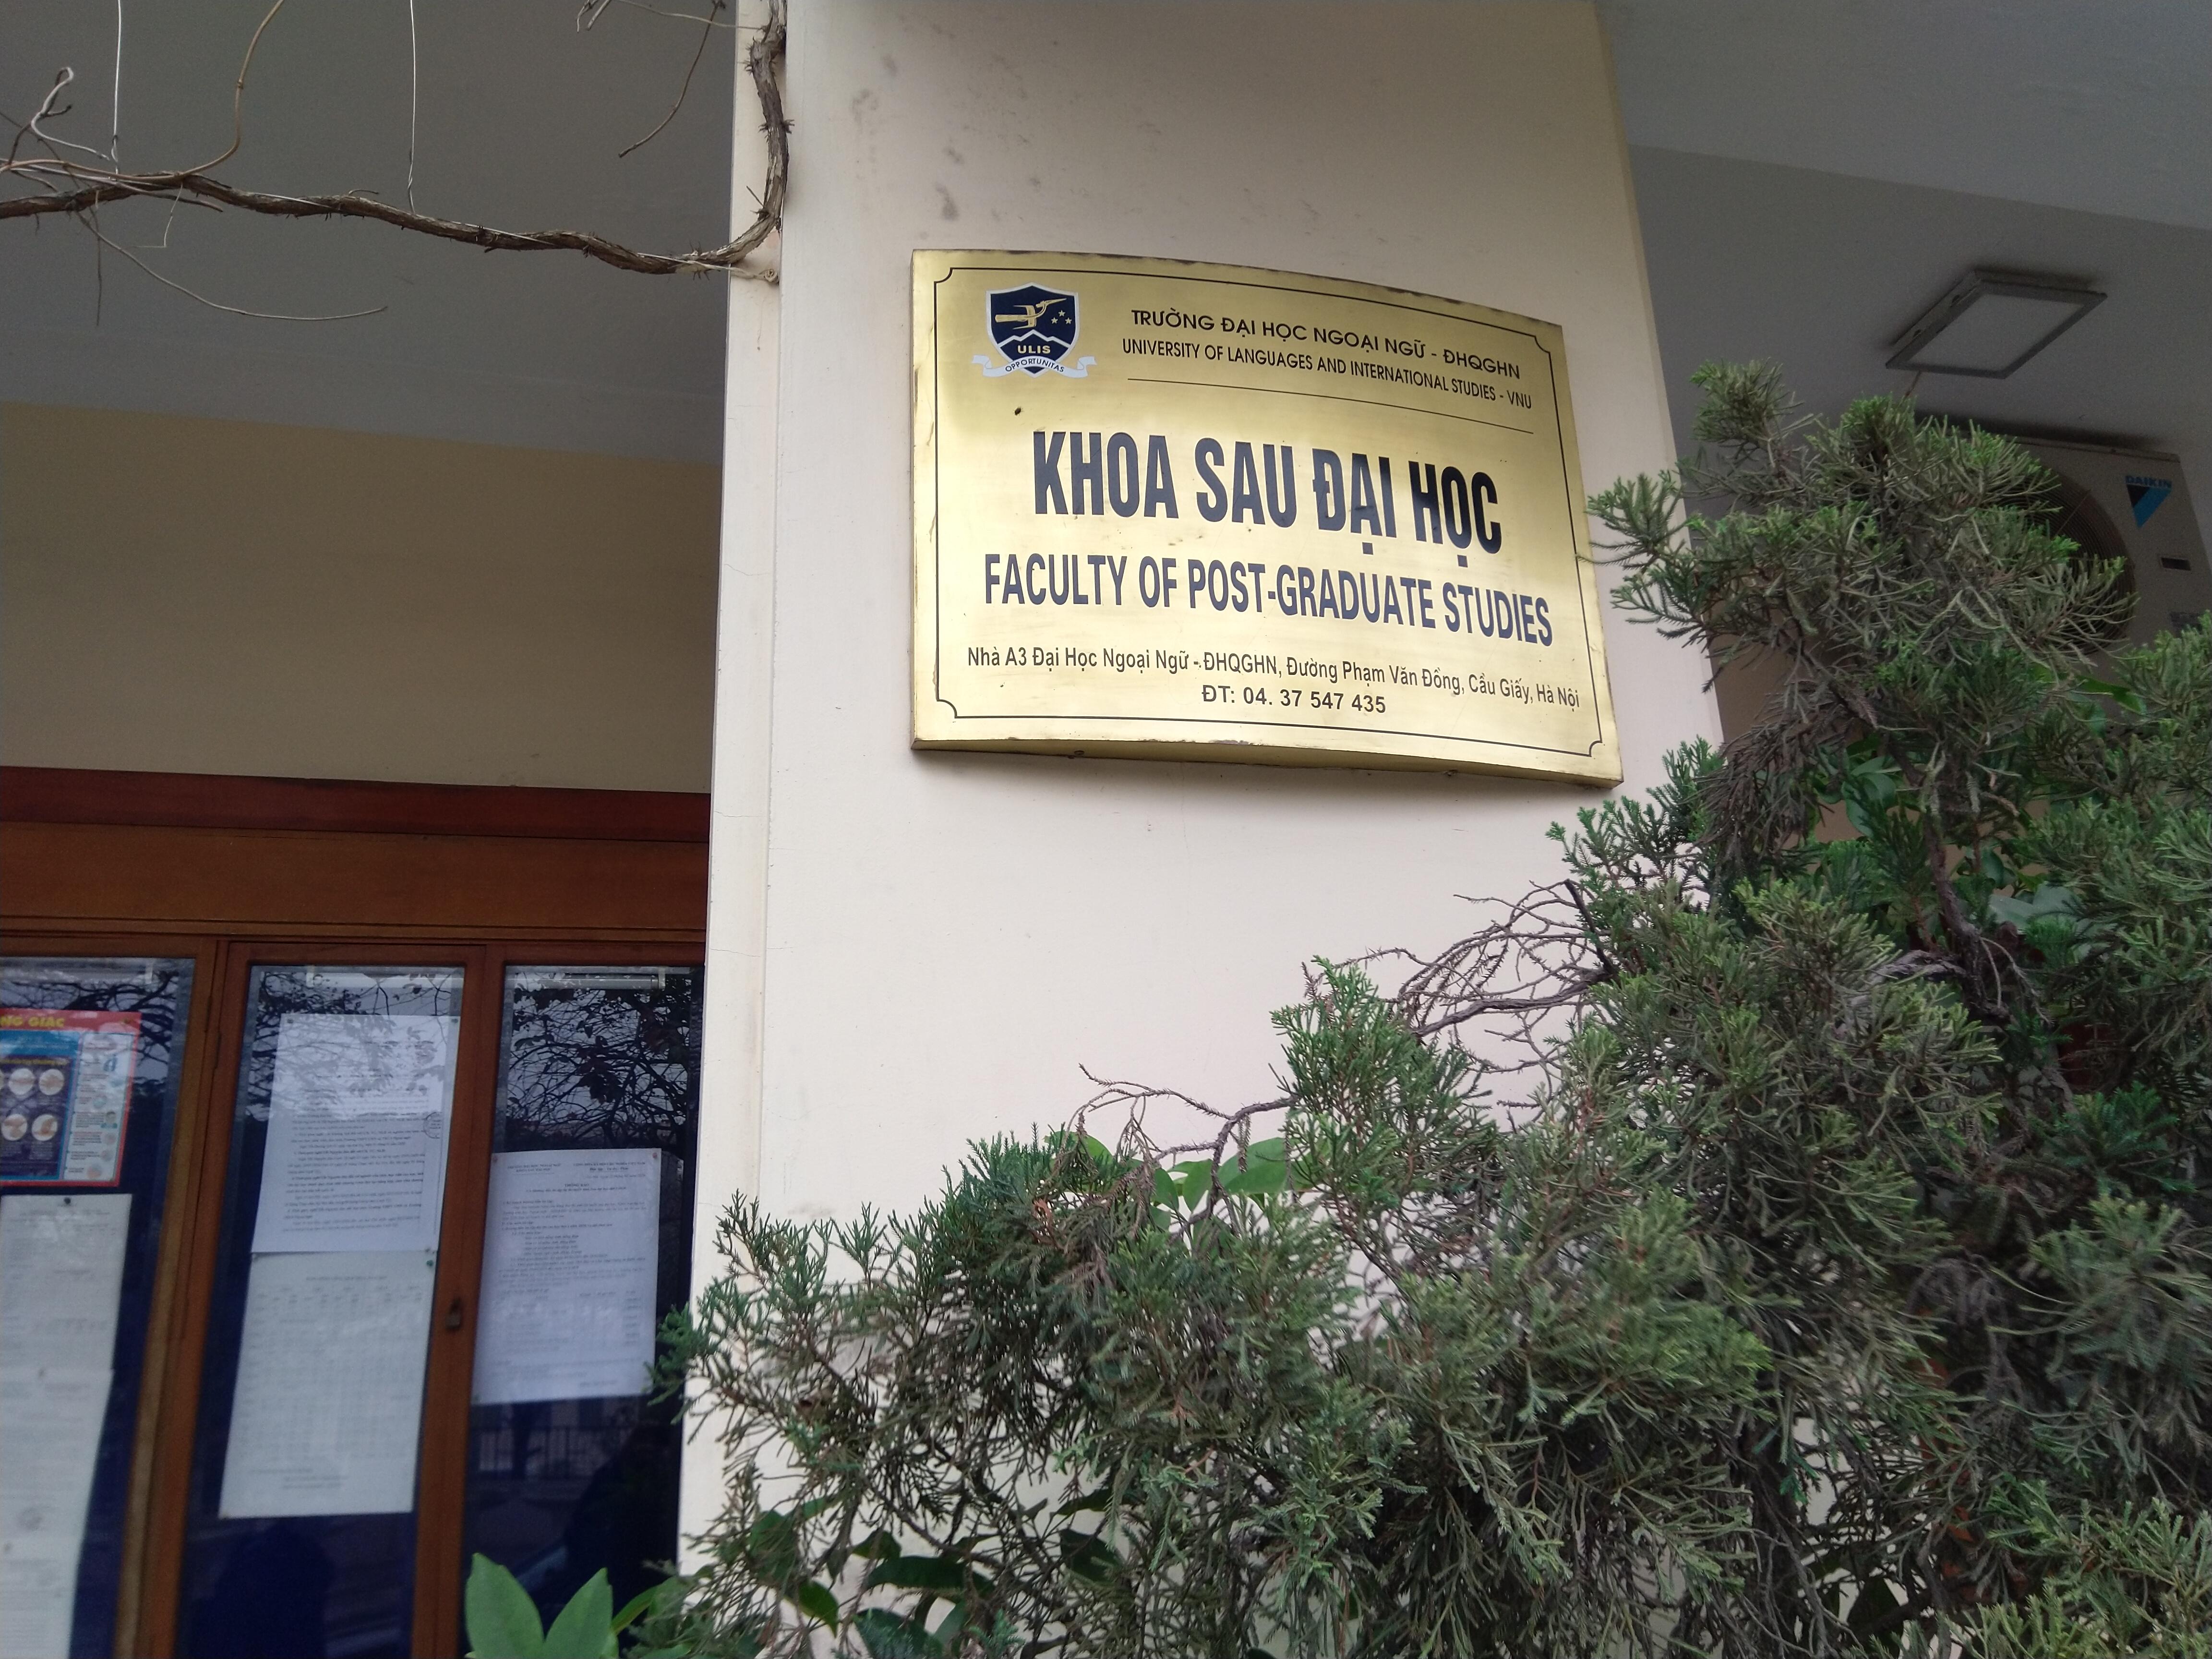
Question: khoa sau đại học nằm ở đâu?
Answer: nhà a3 đại học ngoại ngữ-dhgqhn, đường phạm văn đồng, cầu giấy, hà nội